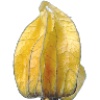
Label: Physalis with Husk 1